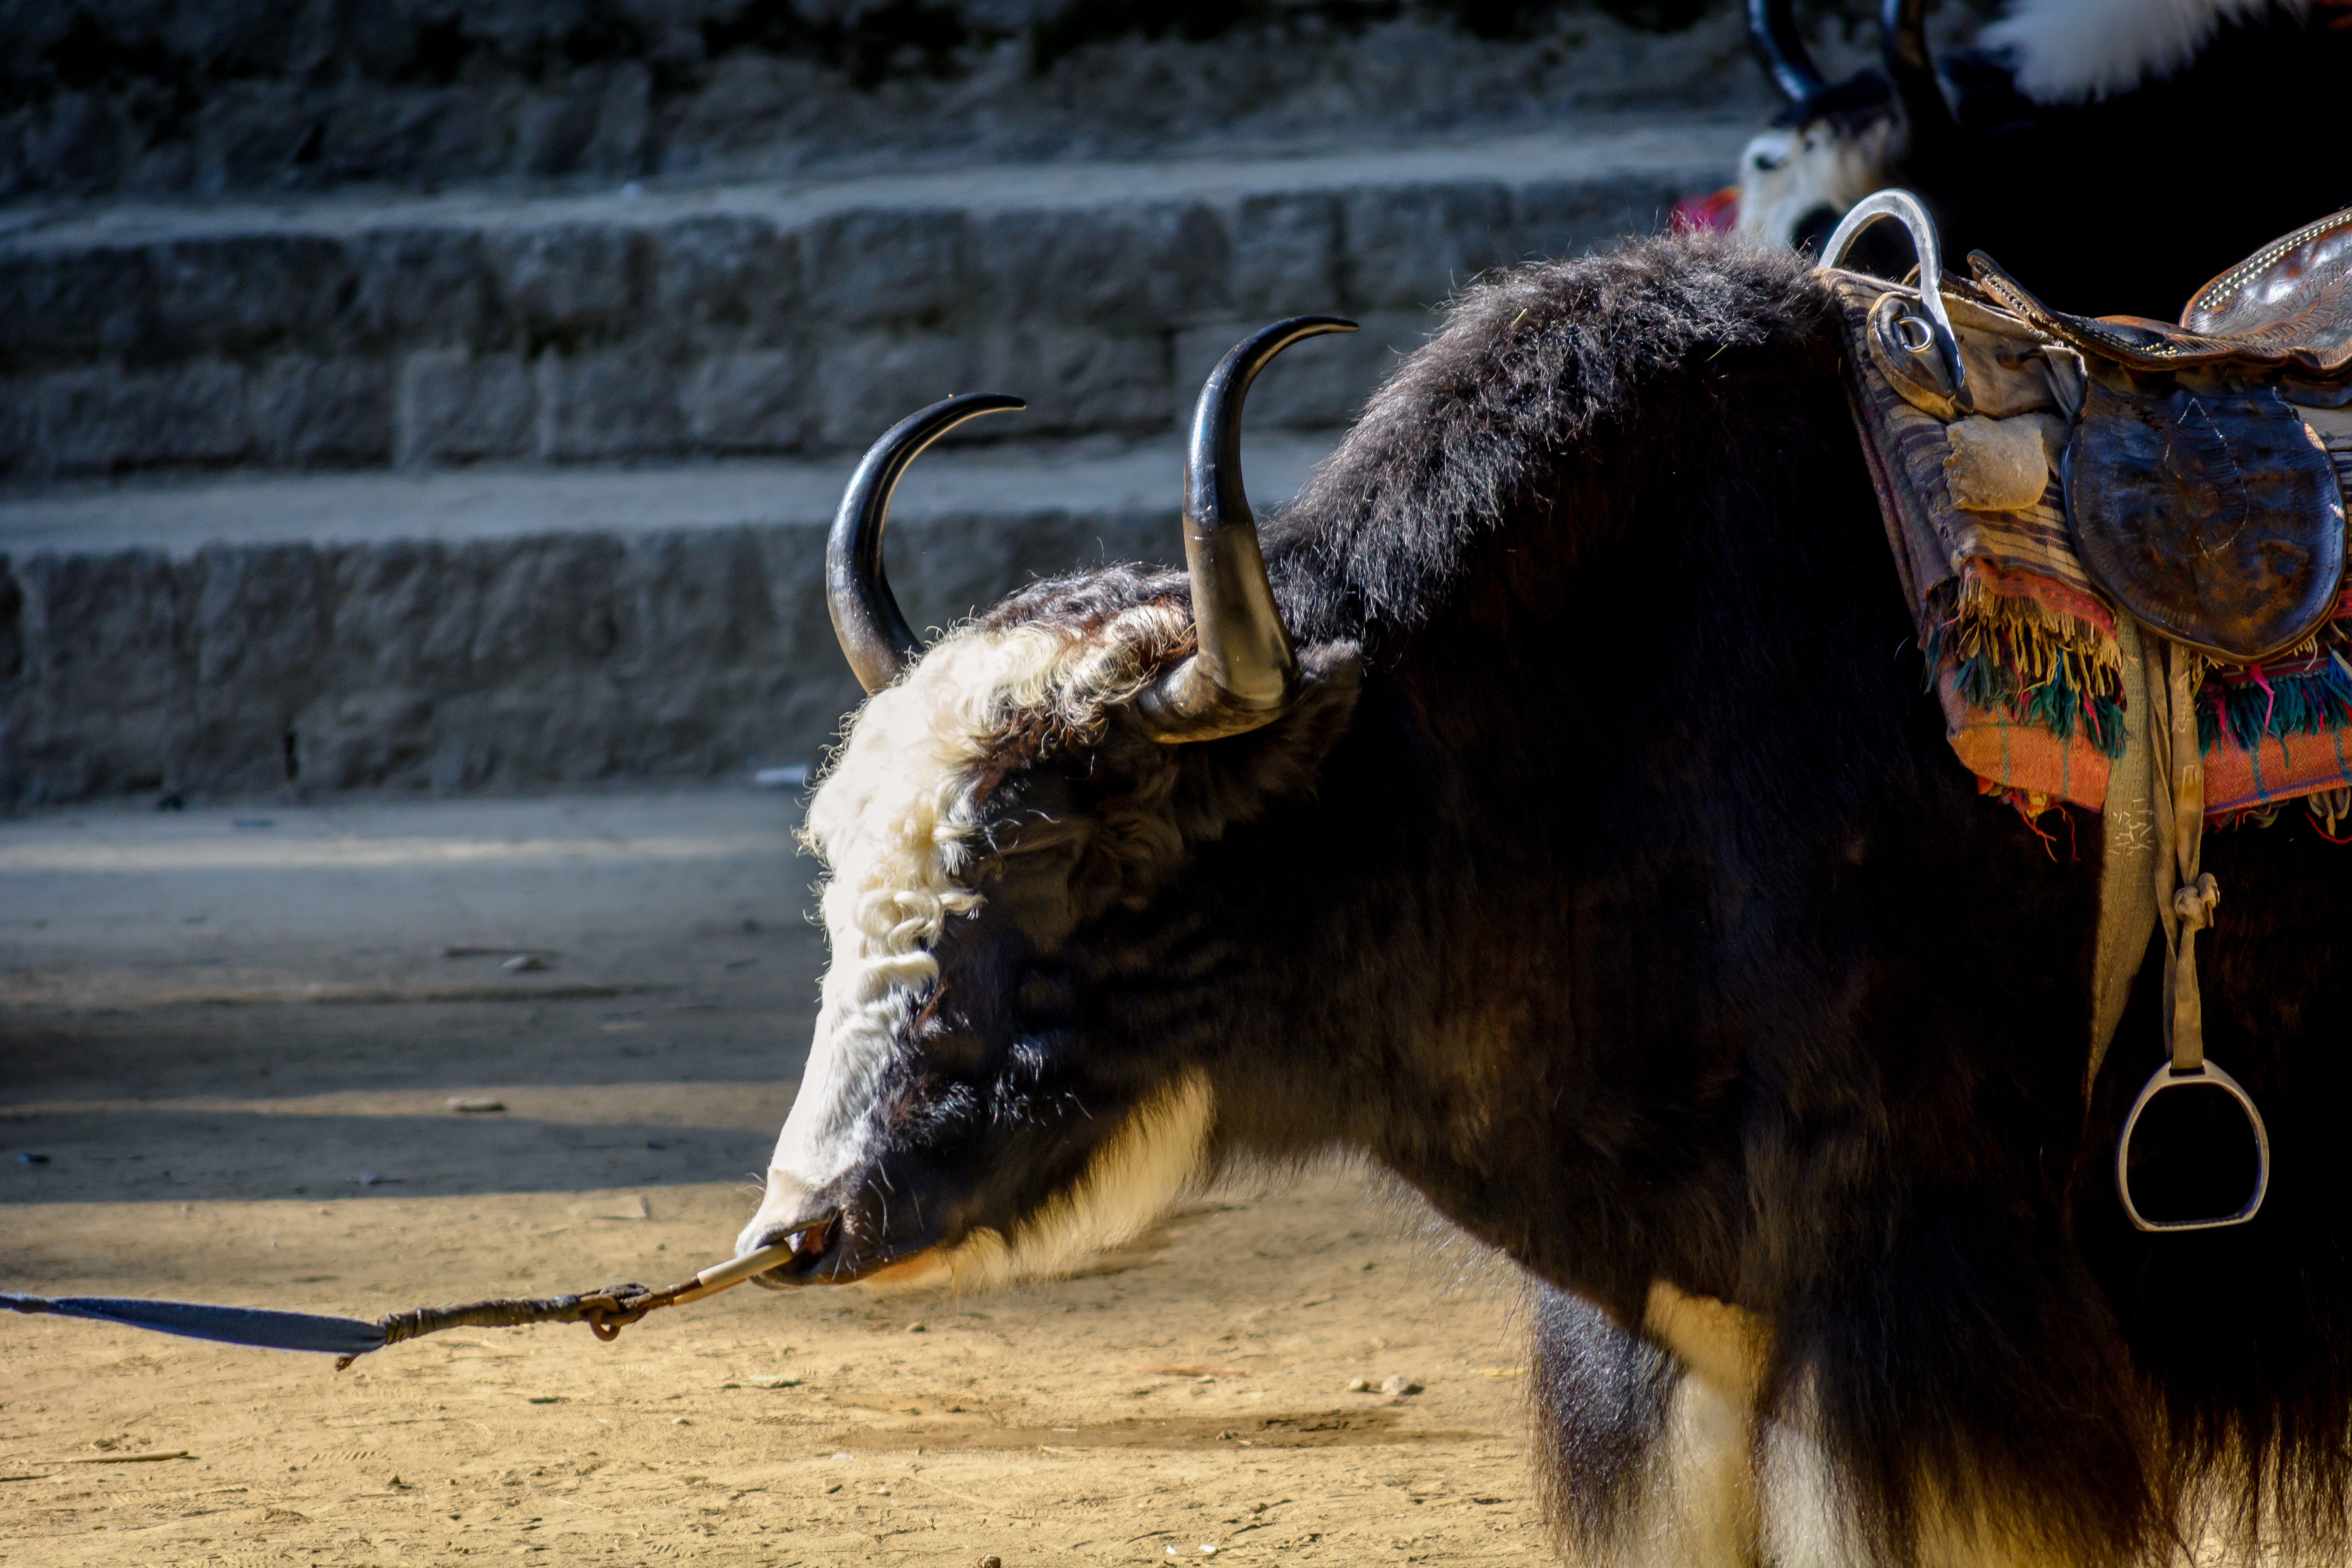
wildlife, horn, cattle, mammal, fauna, bull, tradition, yak, horns, himalayas, manali, water buffalo, cattle like mammal, animal sports